Sheerness

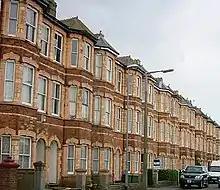
Terraced houses near the seafront

The Secretary to the Admiralty, Samuel Pepys, subsequently ordered the construction of Sheerness Dockyard as an extension to that at Chatham. There was no established settlement in the vicinity of Sheerness, so most of the workers were initially housed in hulks. By 1738, dockyard construction workers had built the first houses in Sheerness, using materials they were allowed to take from the yard. The grey-blue naval paint they used on the exteriors led to their homes becoming known as the Blue Houses. This was eventually corrupted to Blue Town (which is now the name of the north-west area of Sheerness lying just beyond the current dockyard perimeter). The modern town of Sheerness has its origins in Mile Town, which was established later in the 18th century at a mile's distance from the dockyard (Blue Town having by then filled the space available).